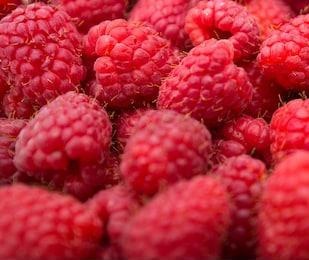
Label: raspberry